John Davis Larkins Jr.

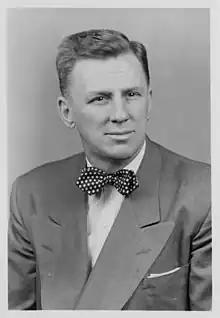
Larkins c. 1951

John Davis Larkins Jr. (June 8, 1909 – February 16, 1990) was an American politician and jurist who served as a United States district judge of the United States District Court for the Eastern District of North Carolina.